High Sparrow (Game of Thrones episode)

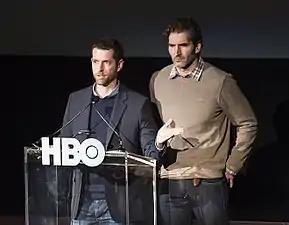
The episode was written by series co-creators David Benioff and D. B. Weiss.

This episode was written by executive producers David Benioff and D. B. Weiss and contains content from two of George R. R. Martin's novels, "A Feast for Crows", Arya I, Cersei III, Arya II, Cersei V, Cersei VI, Alayne III and elements of Brienne III and Brienne IV, and "A Dance with Dragons", chapters Jon II, Reek III, Tyrion VI and the Blind Girl.